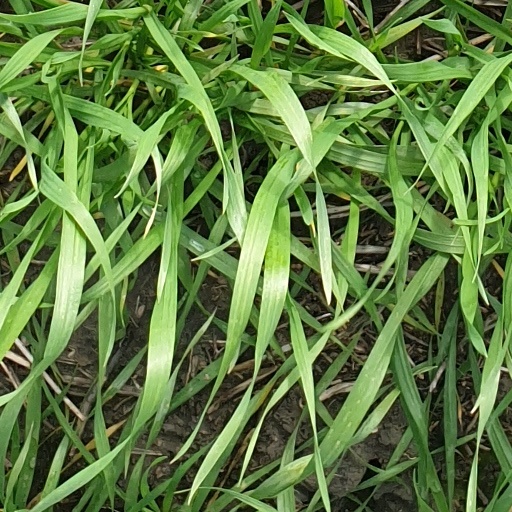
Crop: wheat